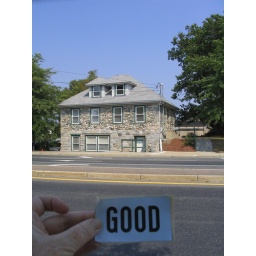
stone building in Framingham